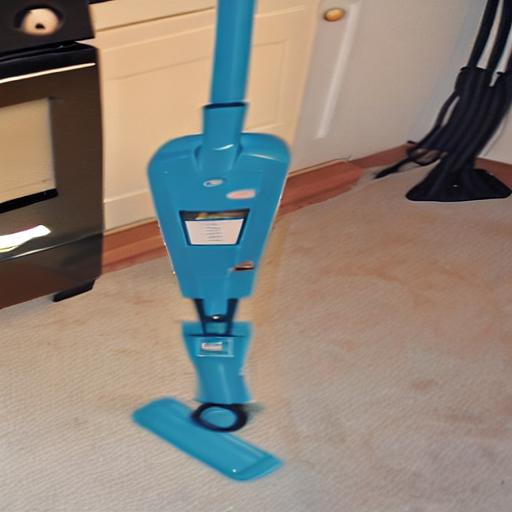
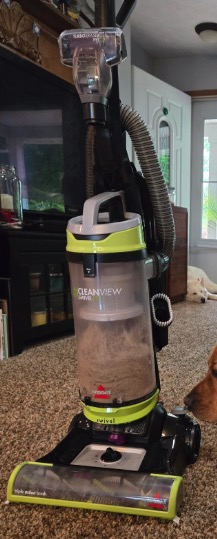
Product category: items_vacuum
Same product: no